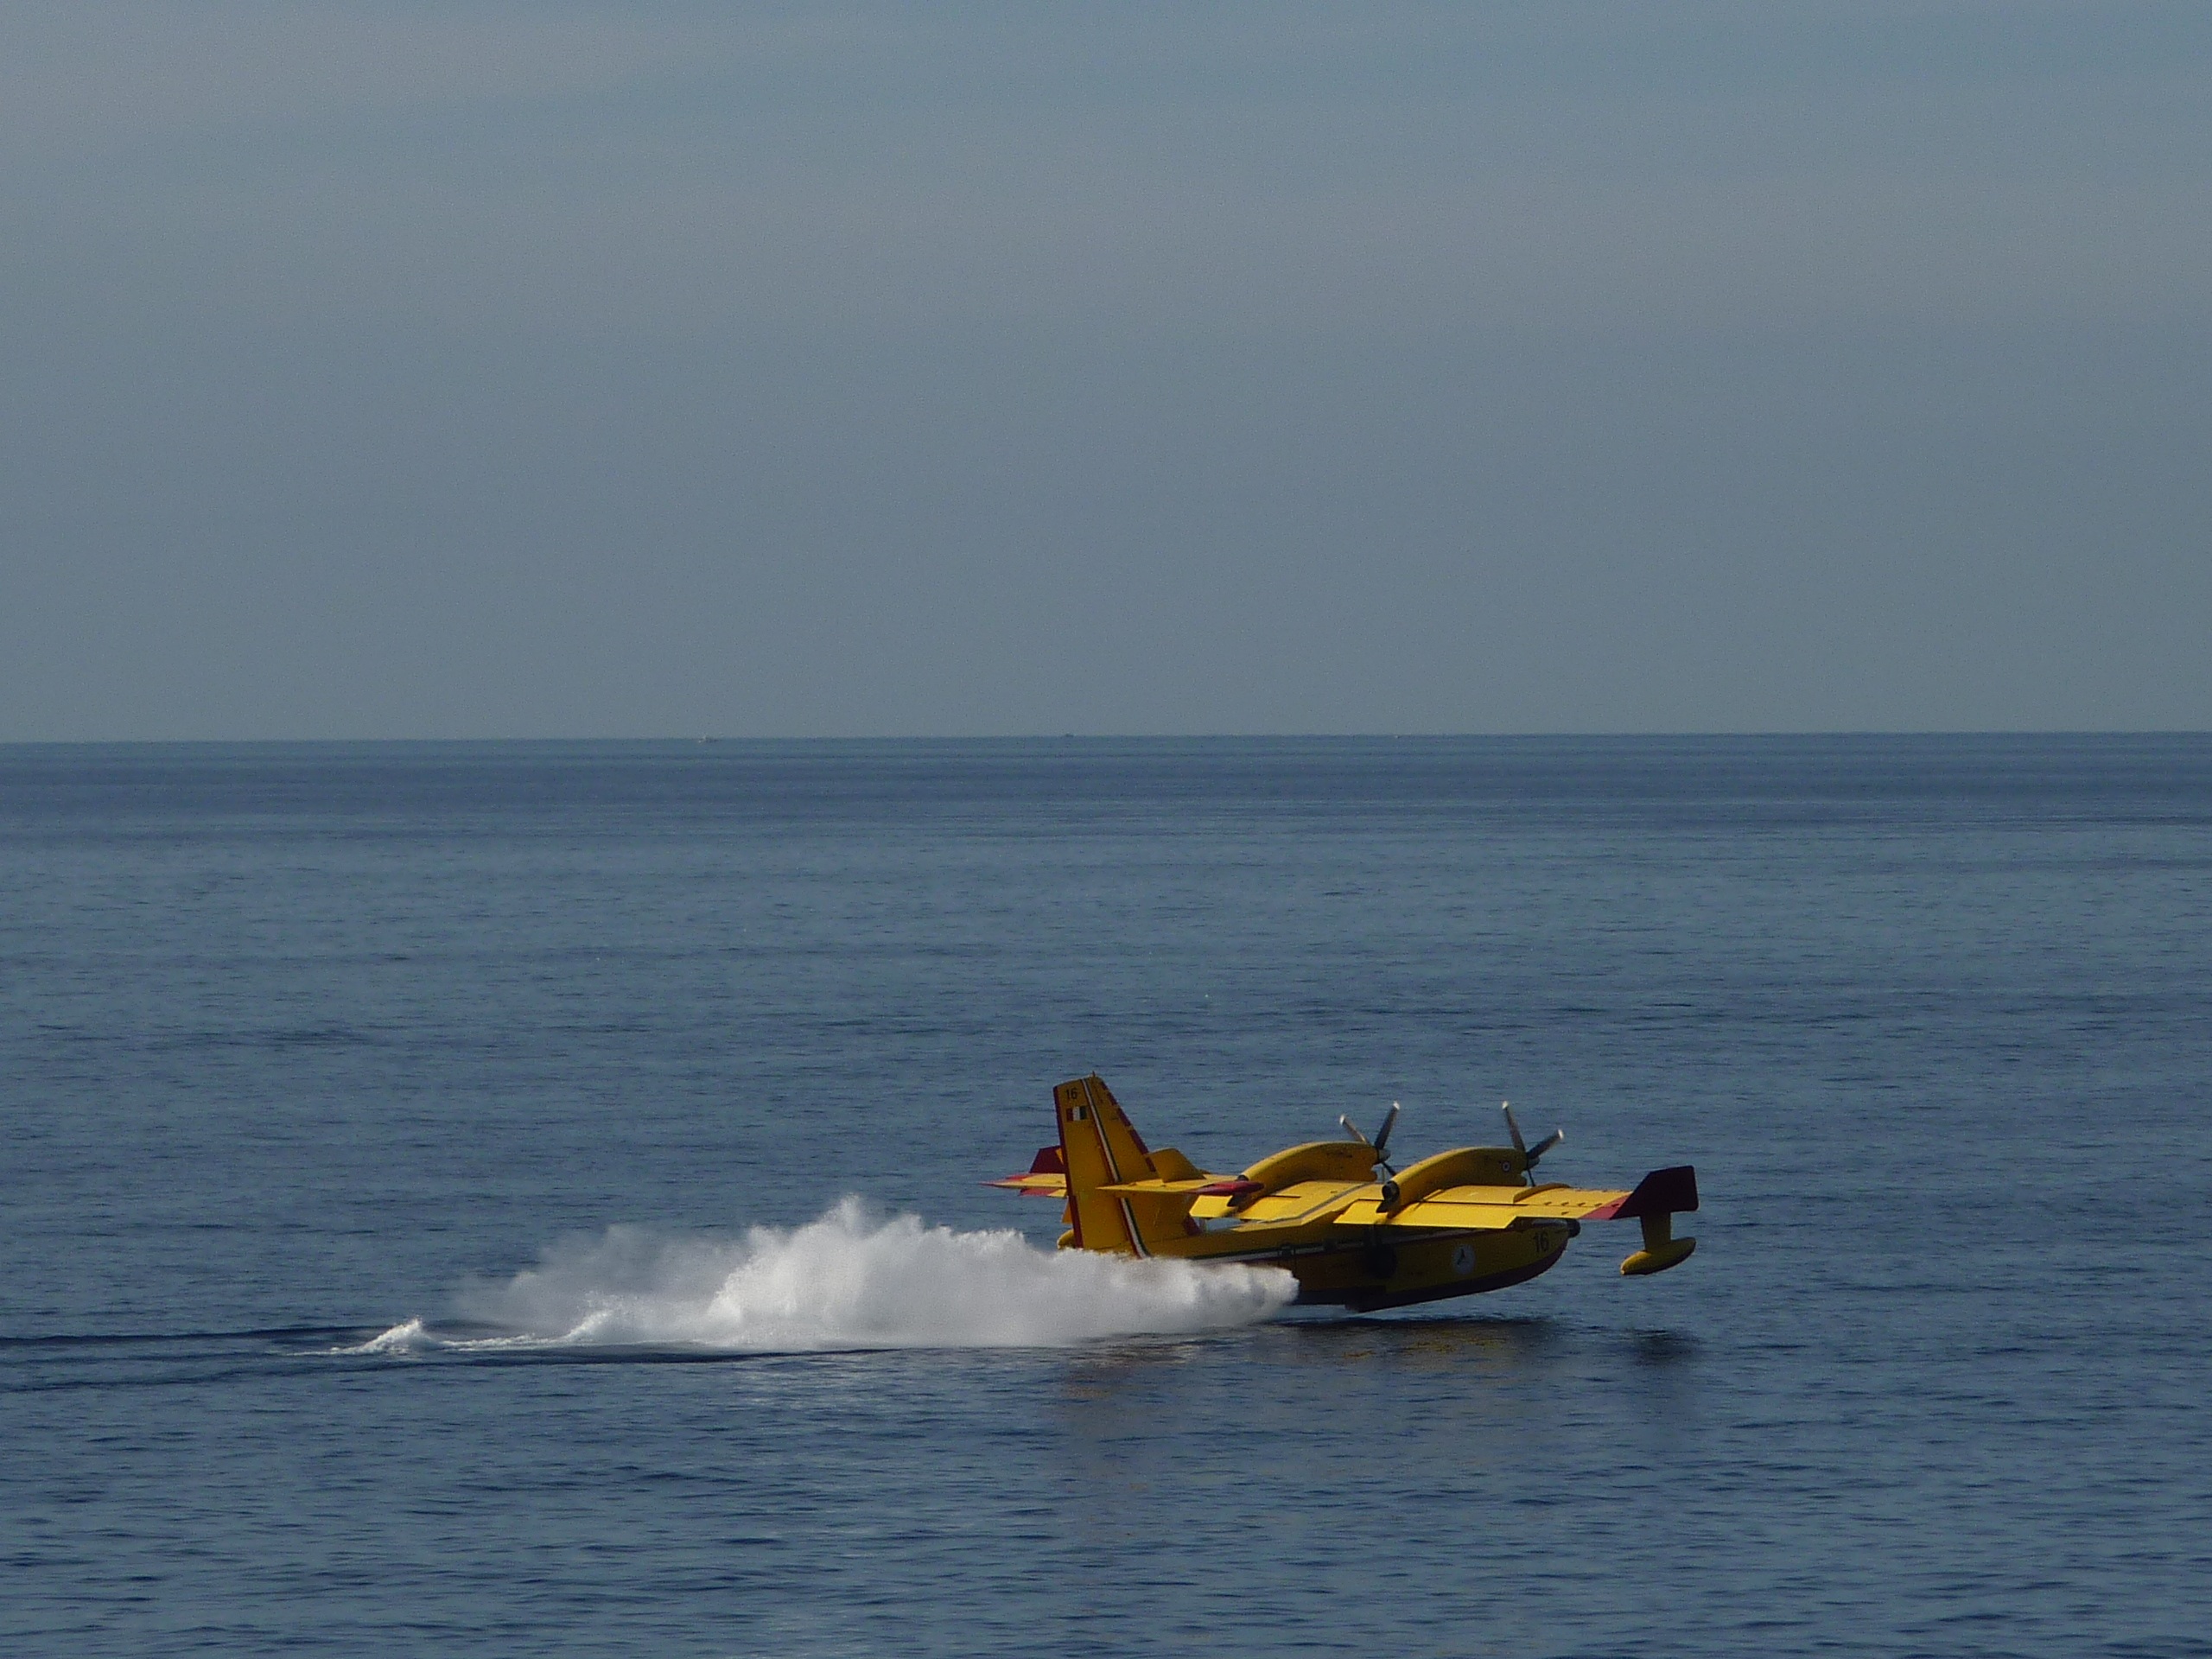
sea, coast, ocean, boat, wave, fly, aircraft, boot, mediterranean, vehicle, fire, bay, yellow, kayak, use, boating, forest fire, watercraft, save, delete, seaplane, sea kayak, fire fighting aircraft, mission aircraft